Trollpak

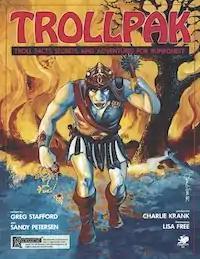
Cover illustration by Lisa A. Free, 1982.

"Trollpak, Troll Facts, Secrets, and Adventures" is a boxed fantasy tabletop role-playing supplement, written by Greg Stafford, and Sandy Petersen, with art by Lisa A. Free, and published by Chaosium in 1982. A second edition was published in 1988 by Avalon Hill. Both editions received positive reviews in game periodicals including "Different Worlds", "Dragon", "White Dwarf", "The Space Gamer", and "Games International".